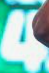
Number: 4